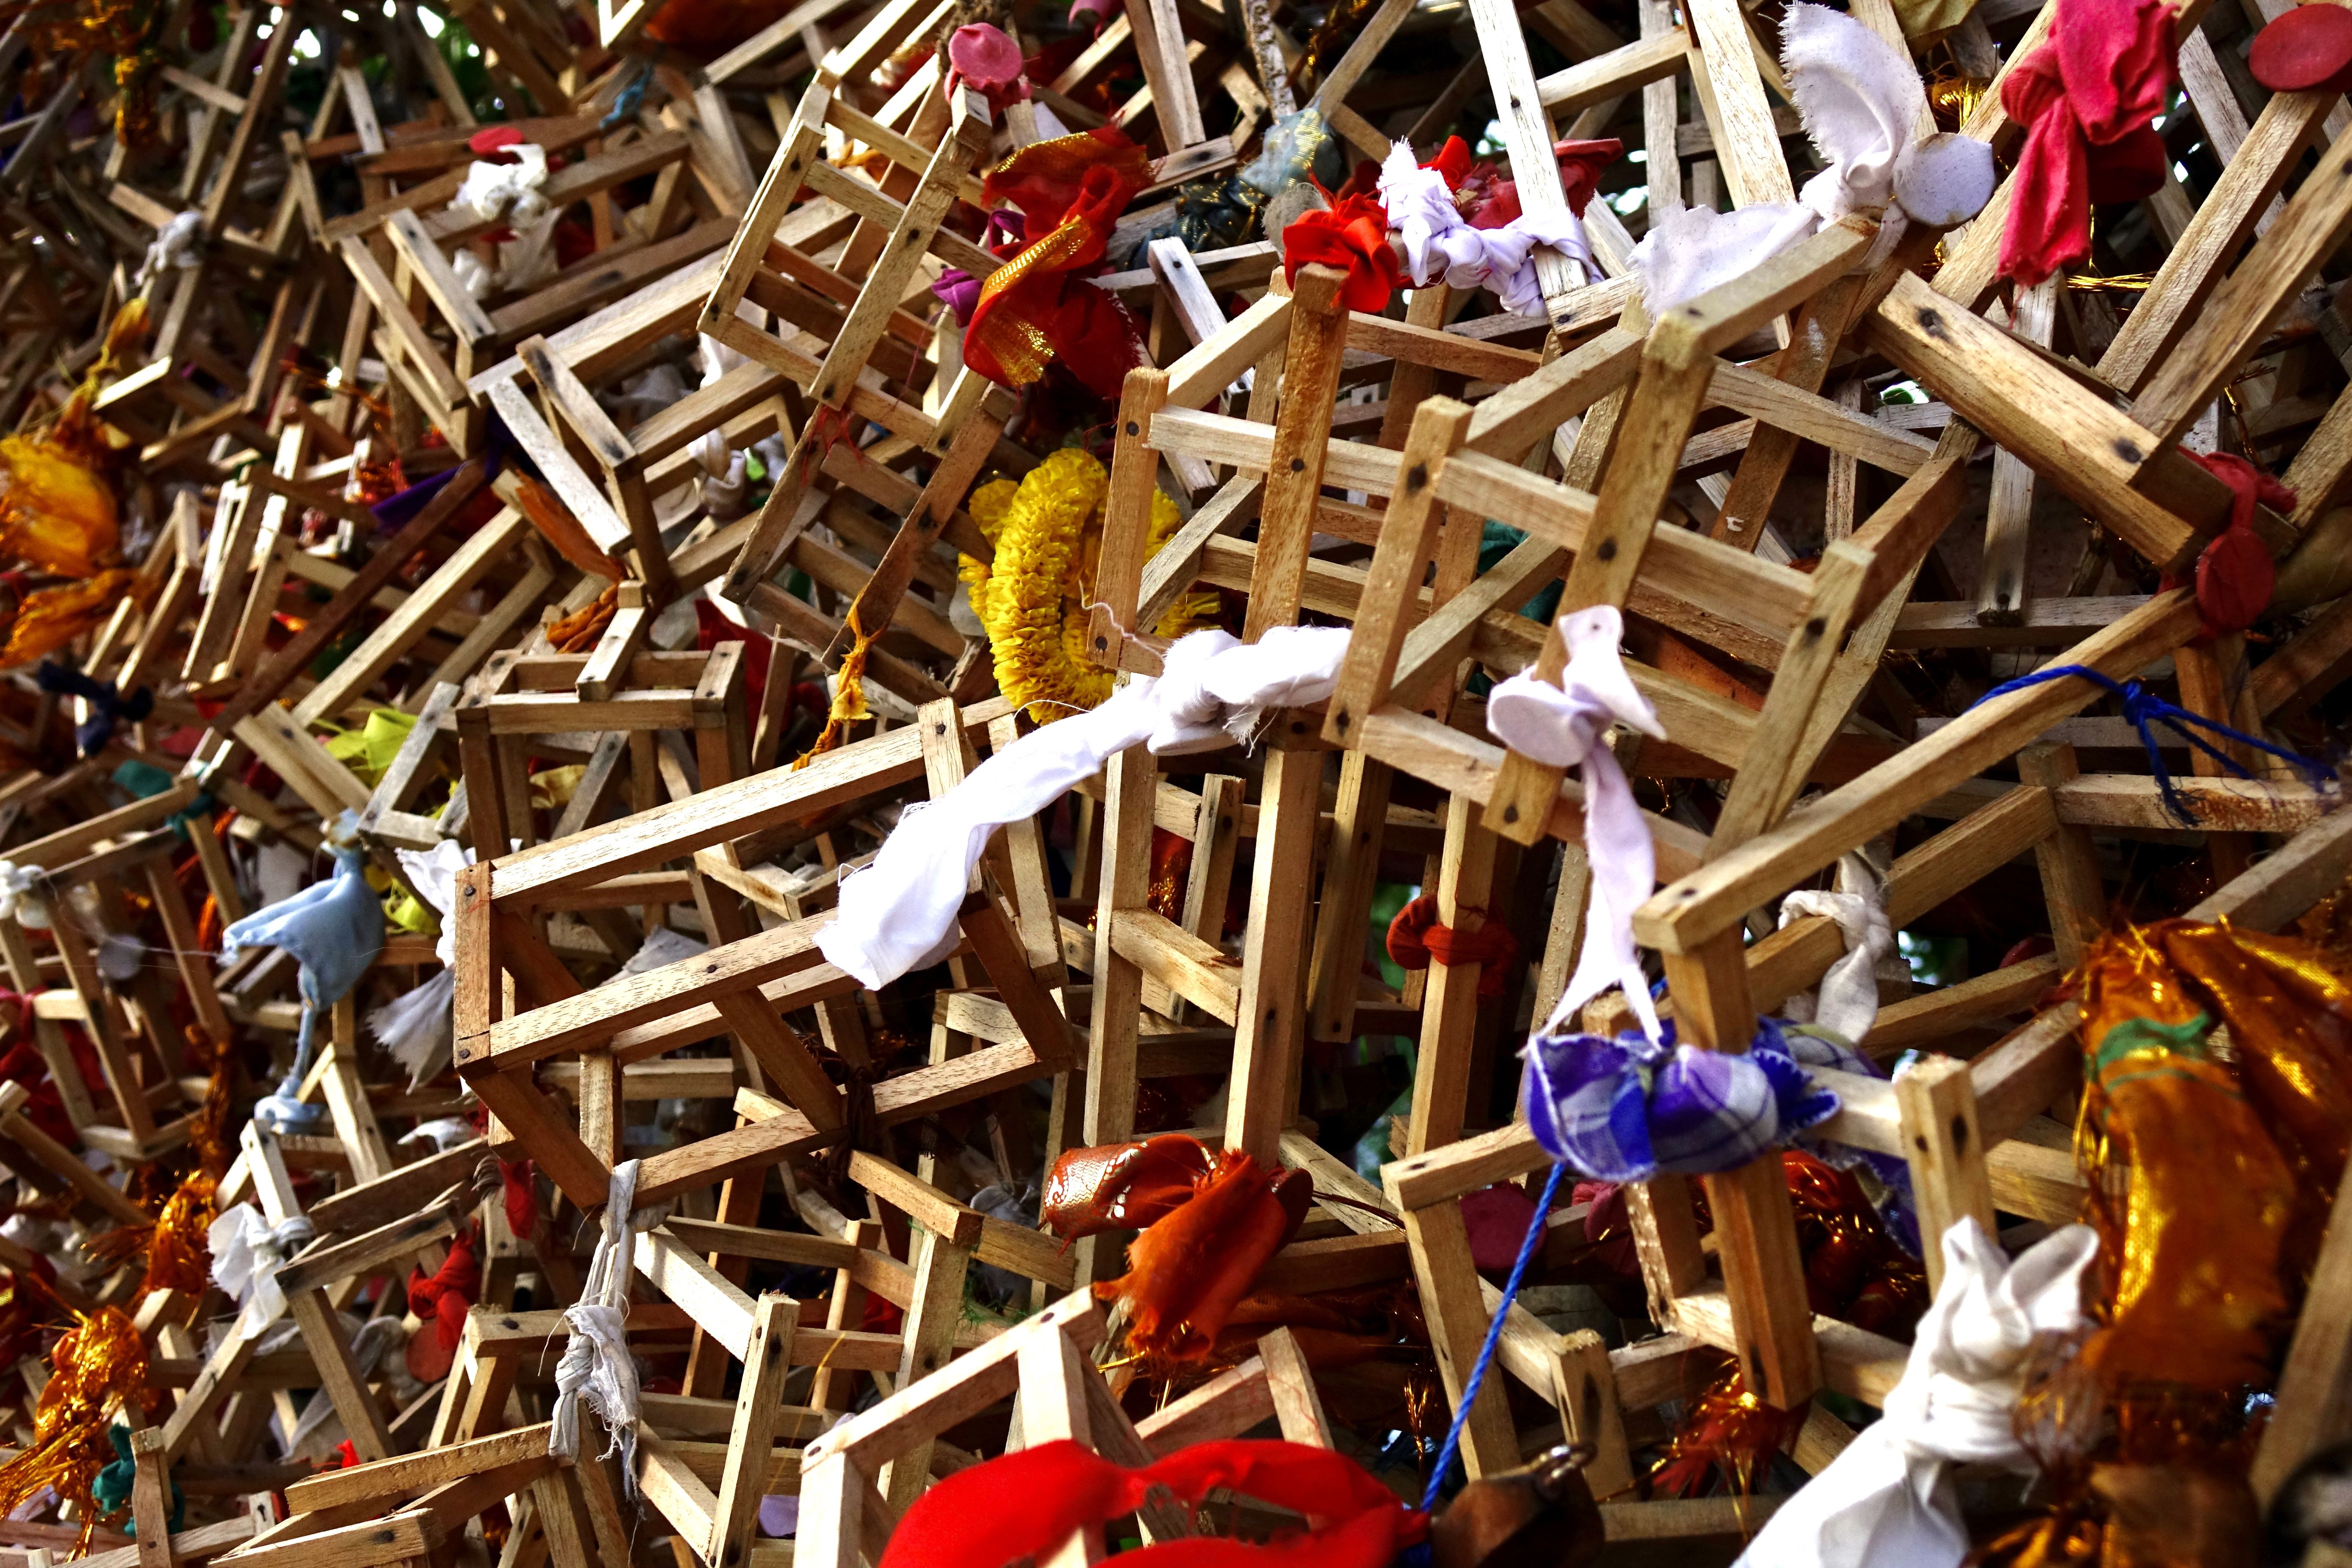
Pile of Wooden Chairs
A pile of unfinished wooden chairs dominates the frame. Many of the chairs are adorned with colorful ribbons.
A close-up shot captures a tradition or ritual involving numerous small wooden chairs that appear to be offerings or symbols of wishes.
Labels: Cross, Symbol, Person, Figurine, Wood, Crucifix, Wooden Chairs
Camera: SONY DSC-RX10
Lens: Sony 24-200mm F2.8
Aperture: F2.8
Exposure: 1/640 sec
ISO: 320
Focal length: 13.7 mm